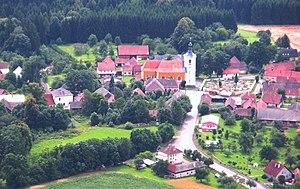
Vojslavice est une commune du district de Pelhřimov, dans la région de Vysočina, en République tchèque. Sa population s'élevait à 96 habitants en 2019.